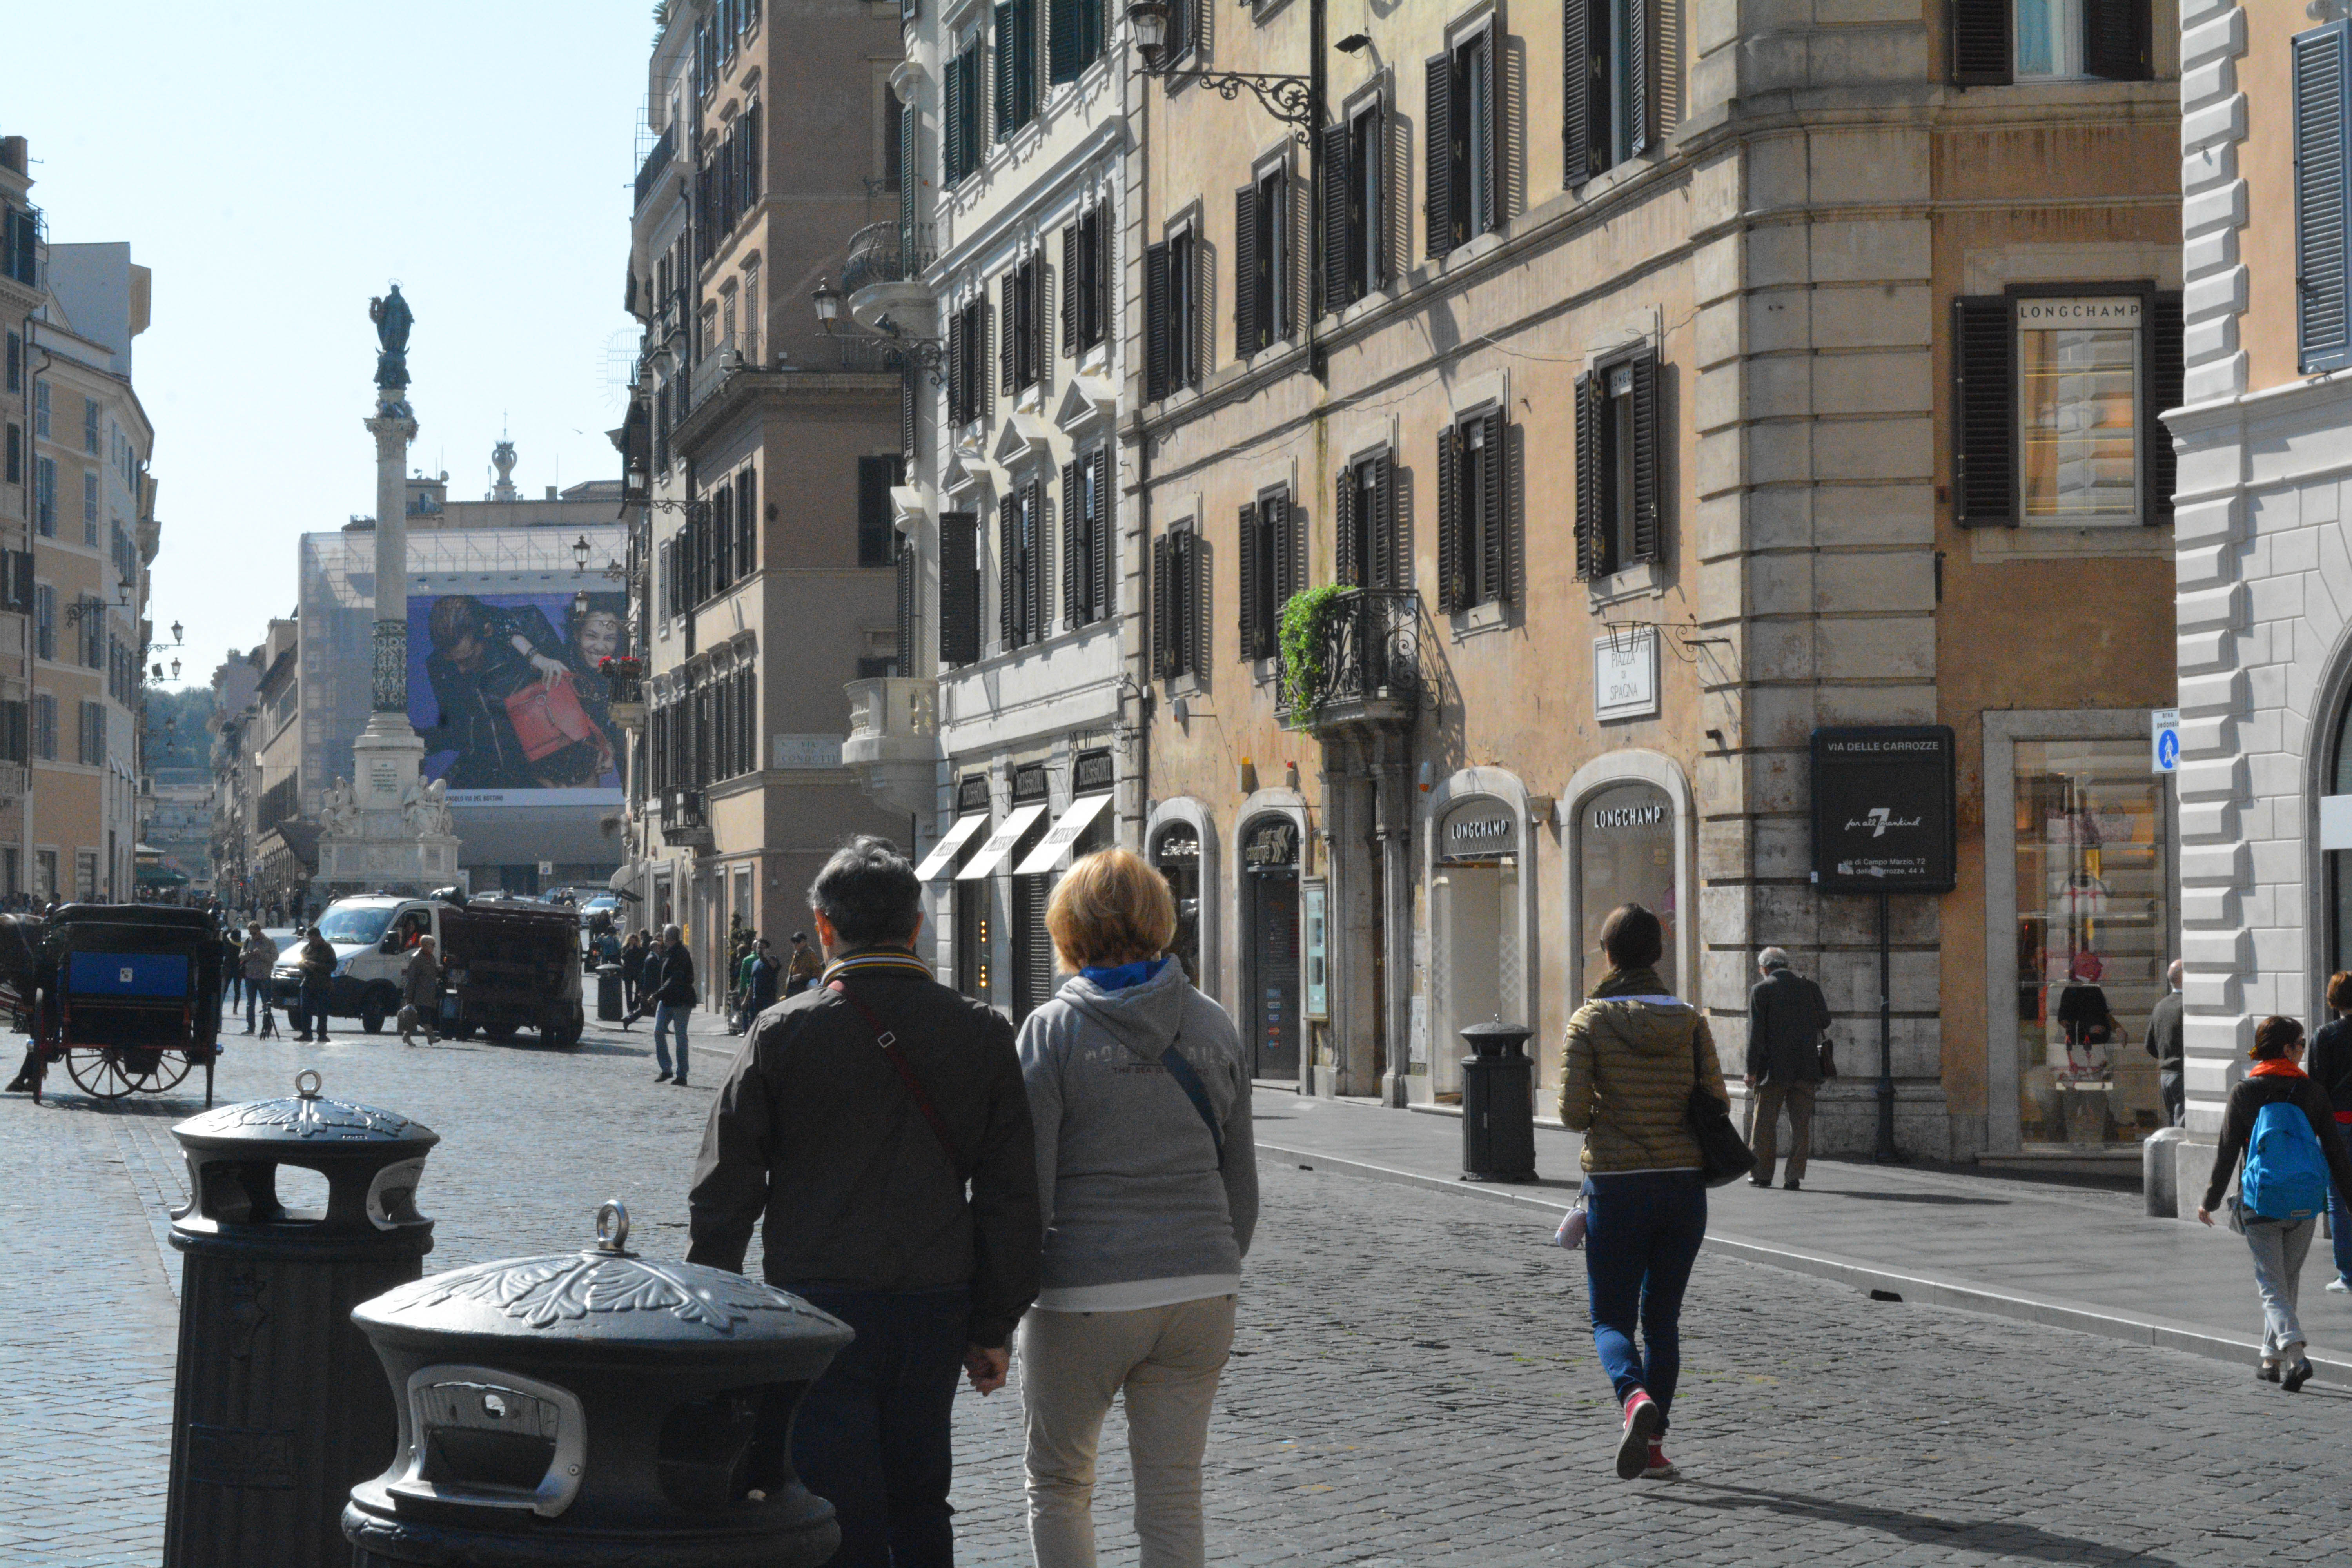
pedestrian, road, street, town, city, downtown, plaza, infrastructure, town square, neighbourhood, tours, human settlement